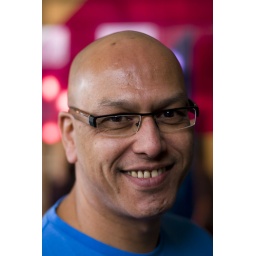
Foto's van 60MM in het VMK. Gemaakt door Sander de Groot; grootsfotografie.nl